Marion Rodgers

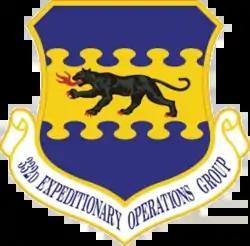
332d Expeditionary Operations Group – Emblem

In an interview Rodgers described the August 12 mission in Southern France, August 12 and 14, 1944, by the 332nd Fighter Group: "My most exciting missions were strafing missions in Southern France, Rumania, Hungary, and Germany. Tuskegee Airmen destroyed aircraft, locomotives, ammo and fuel dumps, box cars, trucks, and even radar stations. Their passes approached 600 mph and they were hundreds of miles from friendly territory."